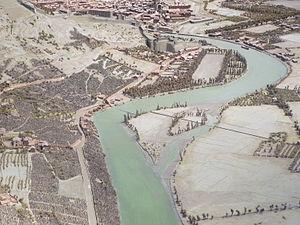
St Martin le Vinoux sur le plan-relief de Grenoble (1848).
Saint-Martin-le-Vinoux est une commune française située dans le département de l'Isère, en région Auvergne-Rhône-Alpes.